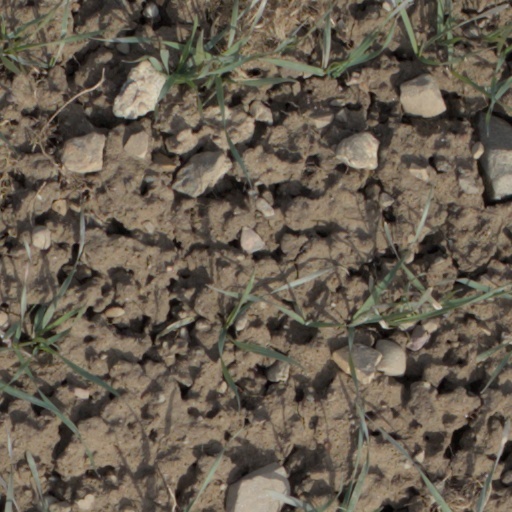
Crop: wheat